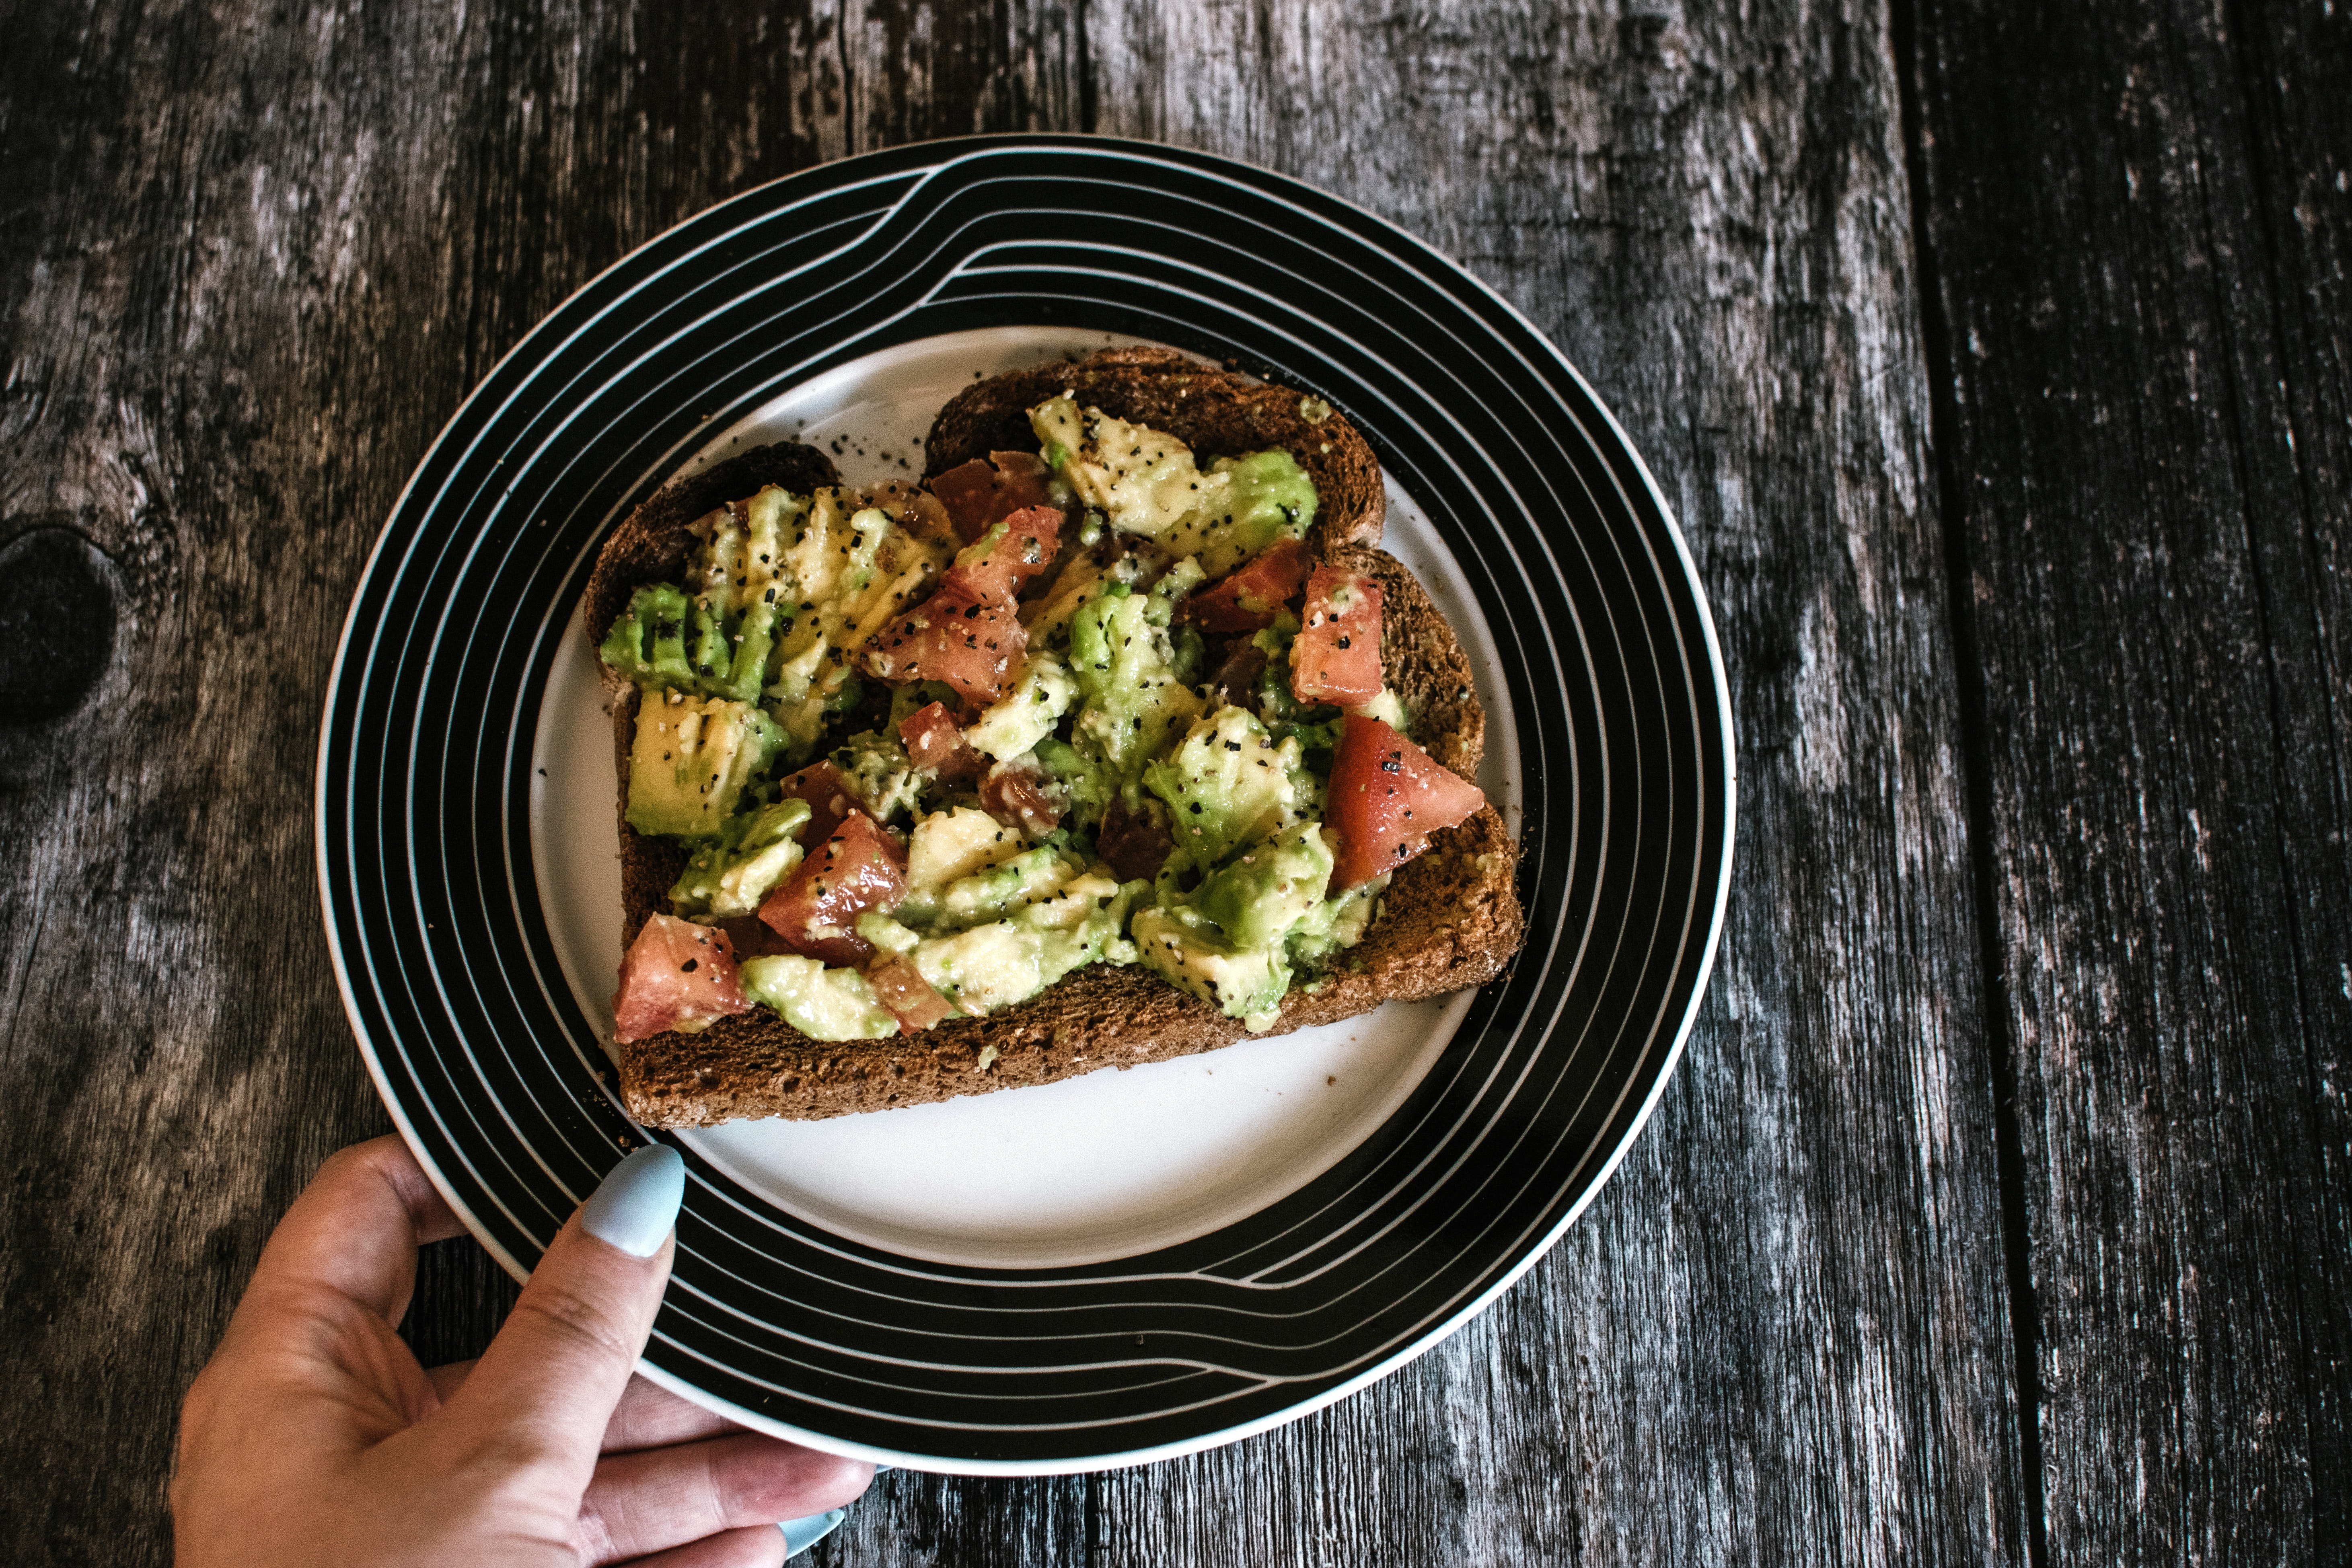
dish, cuisine, food, ingredient, produce, cruciferous vegetables, salad, vegetarian food, recipe, vegetable, tostada, meal, breakfast, vegan nutrition, leaf vegetable, flatbread, superfood, lunch, tabbouleh, greek food